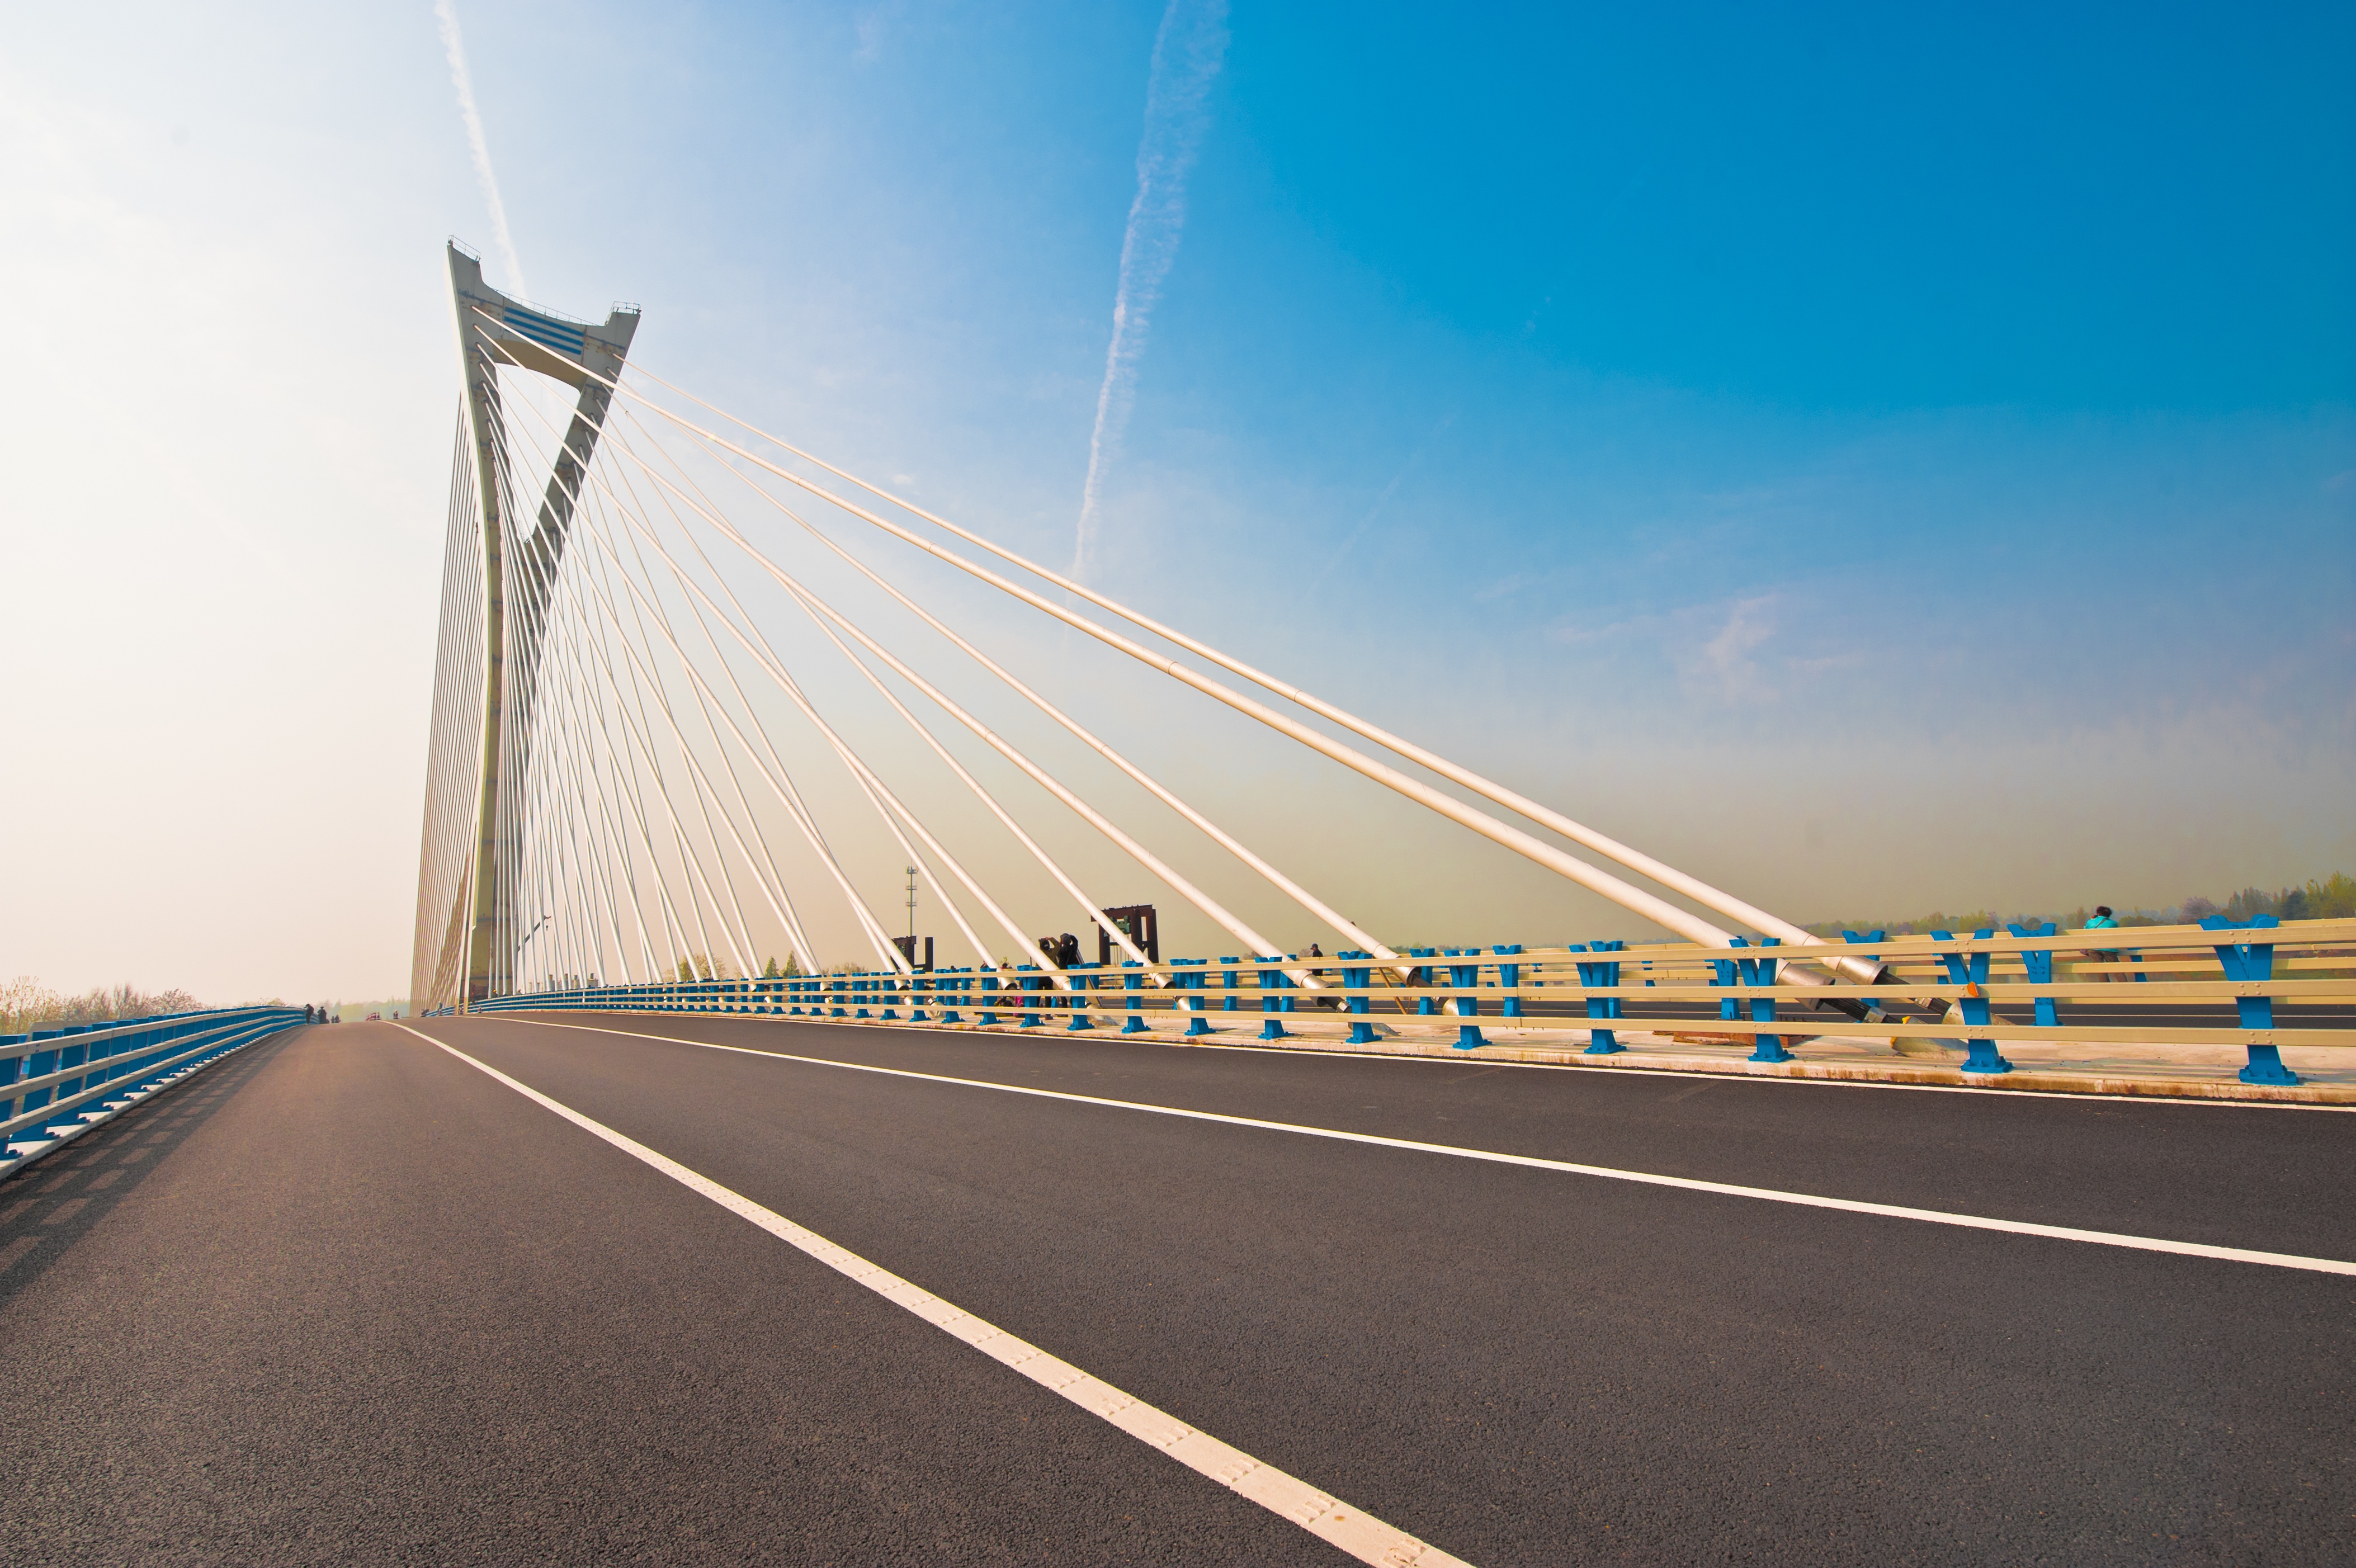
horizon, sky, road, bridge, lake, highway, line, lane, infrastructure, china, shape, cable stayed bridge, chaohu, nonbuilding structure, controlled access highway